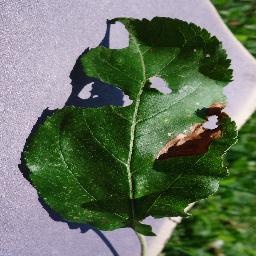
Label: Apple___Black_rot